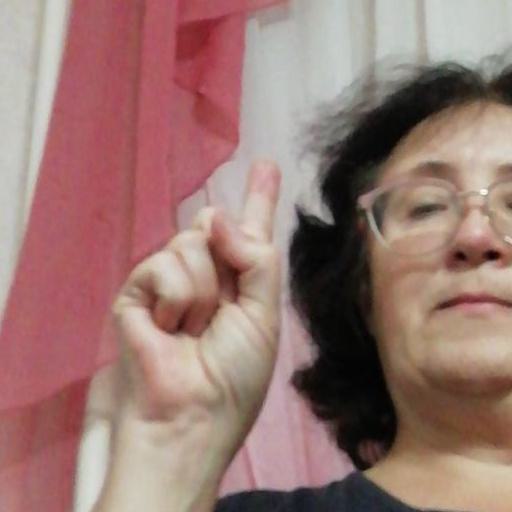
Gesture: one